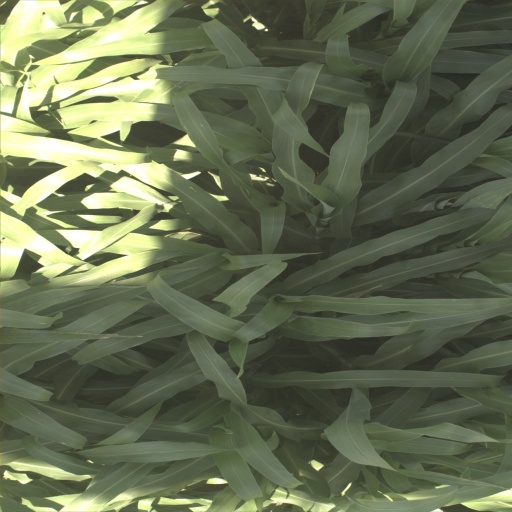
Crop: sorghum